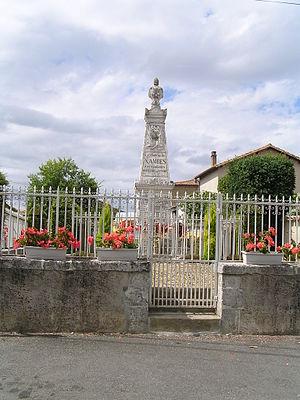
monument aux morts de Xambes
Xambes est une commune du Sud-Ouest de la France, située dans le département de la Charente.